Eurypterid

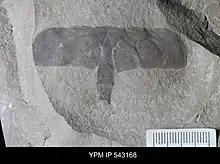
Type A genital appendage of "Eurypterus" sp.

The primary function of the long, assumed female, type A appendages was likely to take up spermatophore from the substrate into the reproductive tract rather than to serve as an ovipositor, as arthropod ovipositors are generally longer than eurypterid type A appendages. By rotating the sides of the operculum, it would have been possible to lower the appendage from the body. Due to the way different plates overlay at its location, the appendage would have been impossible to move without muscular contractions moving around the operculum. It would have been kept in place when not it use. The on the type A appendages may have aided in breaking open the spermatophore to release the free sperm inside for uptake. The "horn organs," possibly spermathecae, are thought to have been connected directly to the appendage via tracts, but these supposed tracts remain unpreserved in available fossil material.